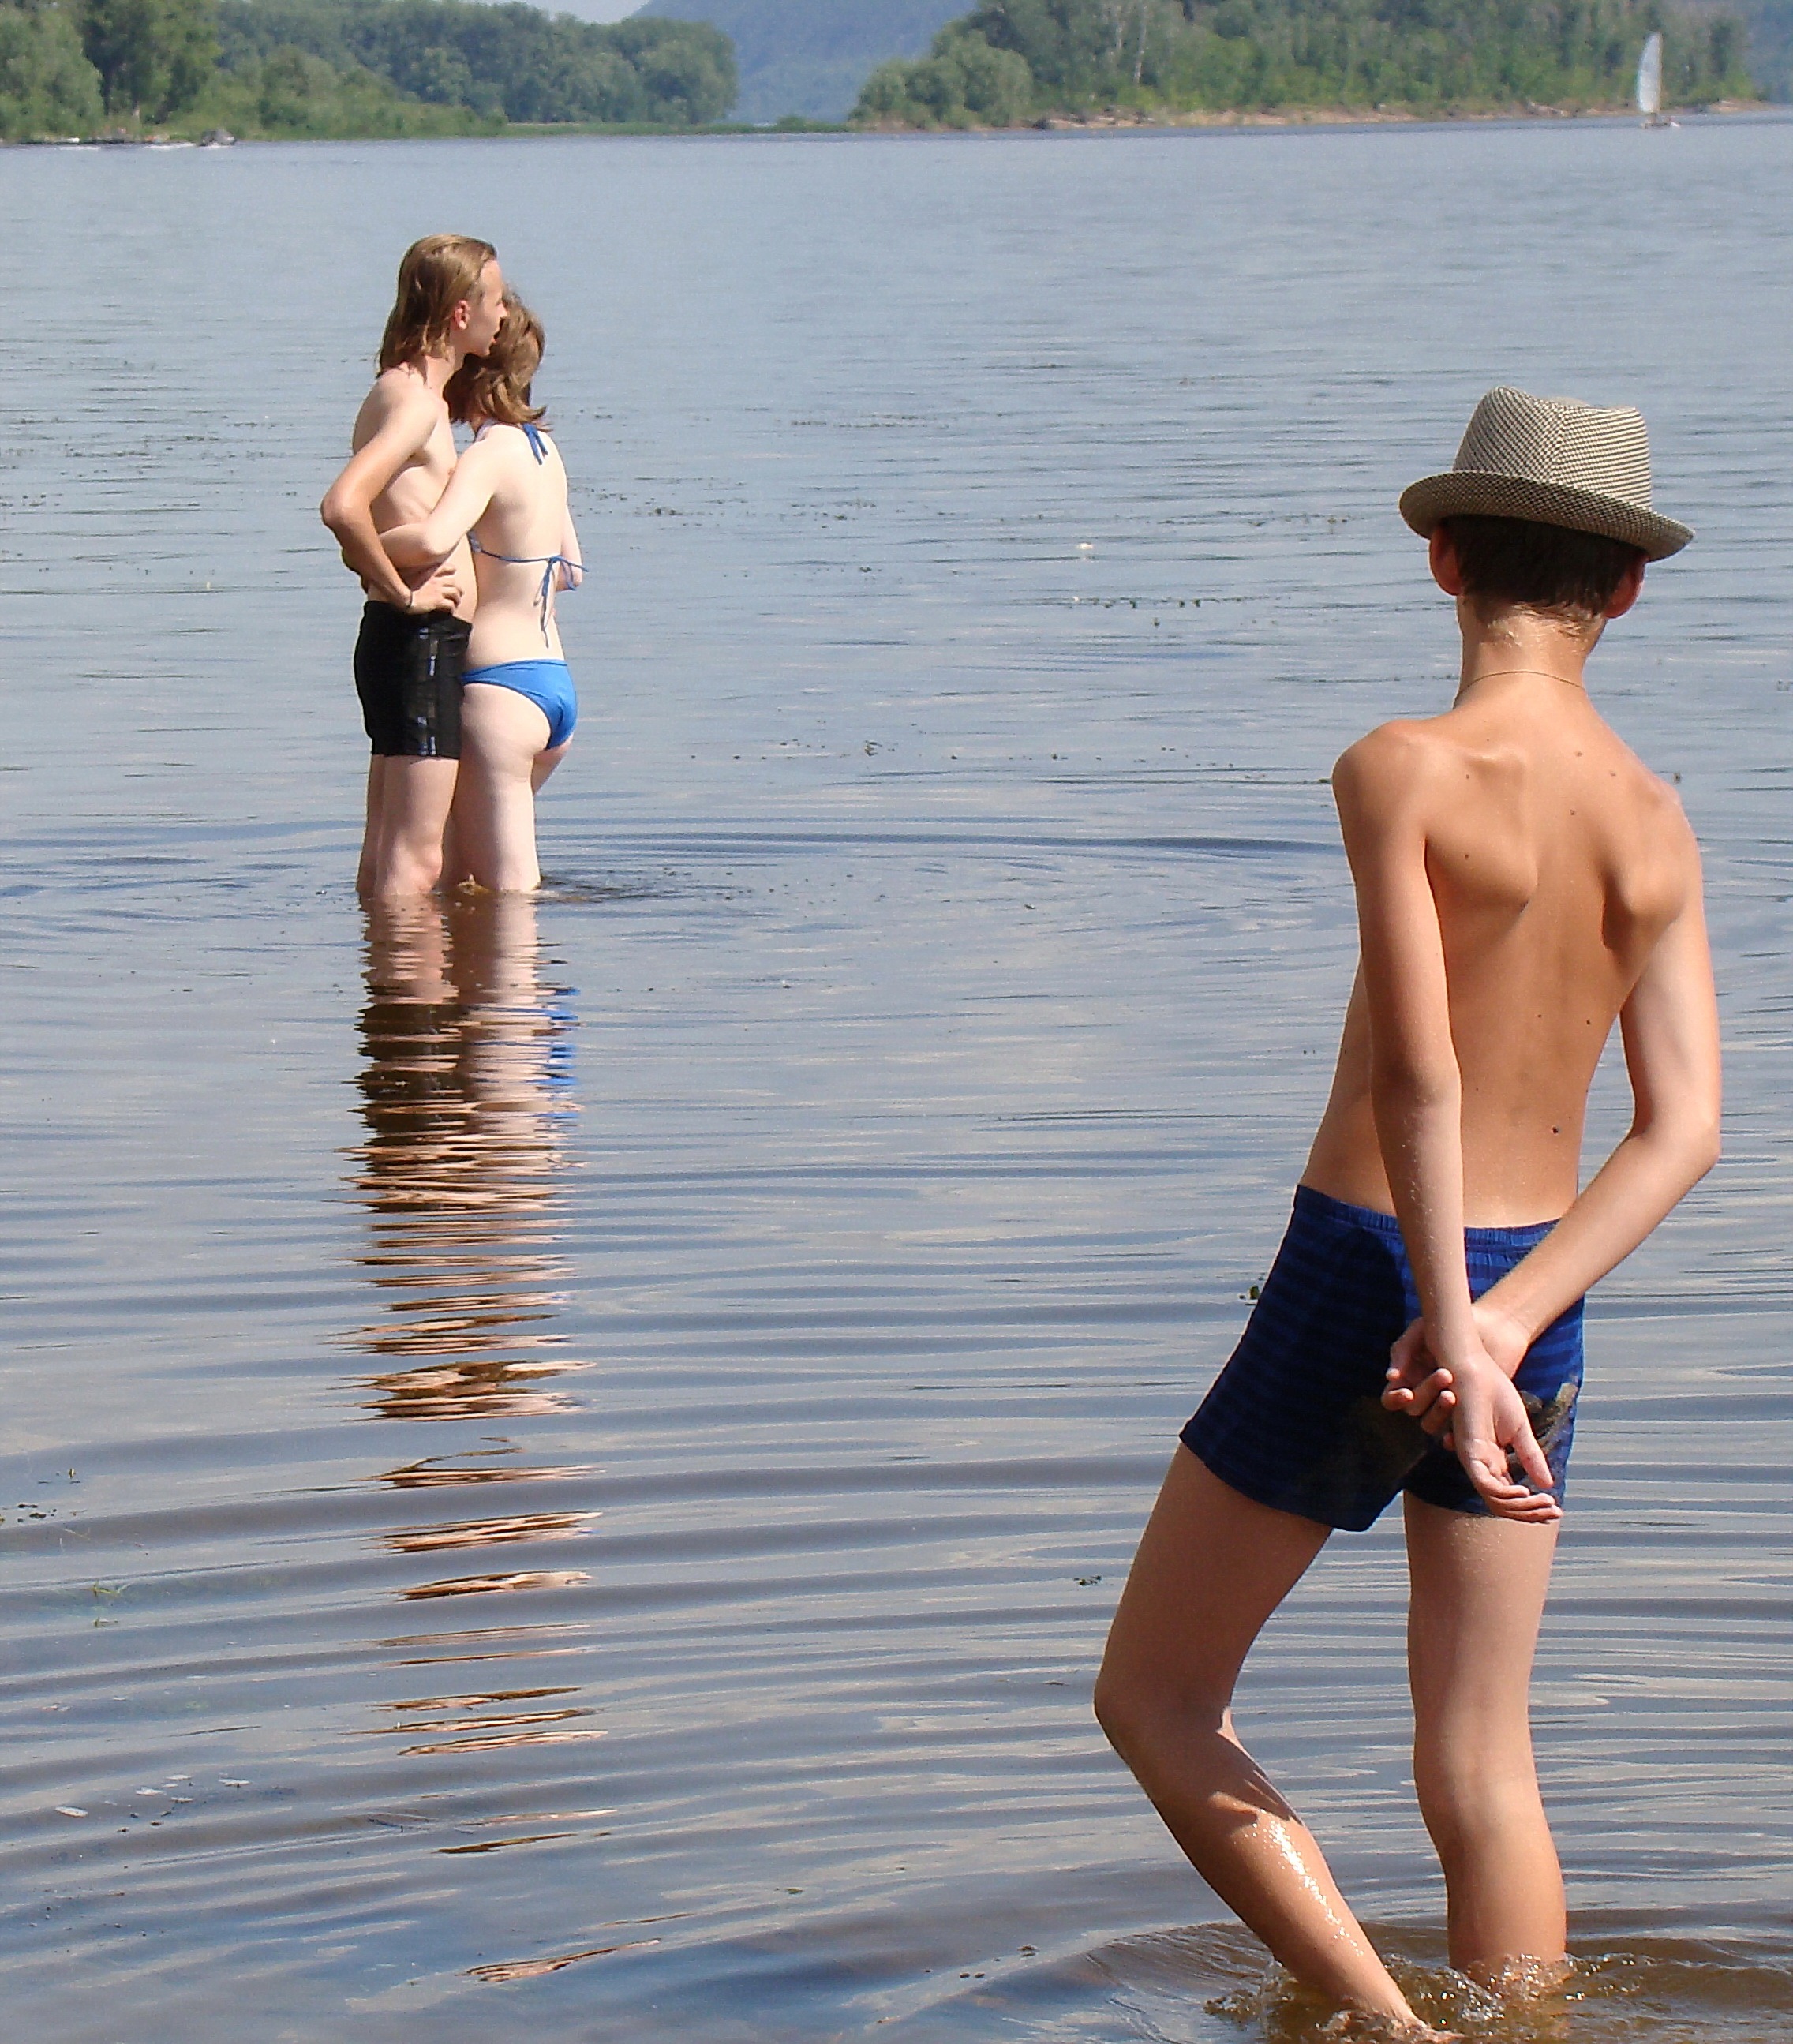
beach, sea, water, person, girl, sun, wave, river, summer, vacation, male, ripple, leg, model, spring, youth, jogging, clothing, season, beauty, teens, the glare, in the water